Ben H. Winters

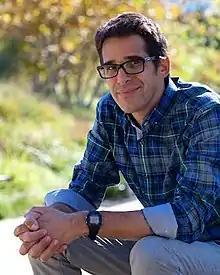

Benjamin Allen "Ben" H. Winters (born June 14, 1976) is an American author. He is best known for mystery/sci-fi novels such as "The Last Policeman" and "Underground Airlines", and for creating the CBS show "Tracker".